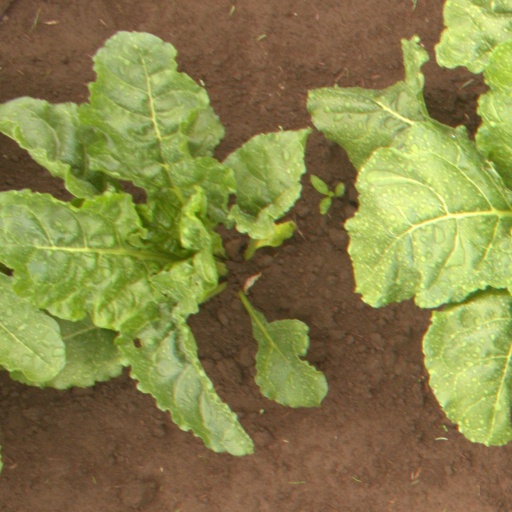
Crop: sugar beet